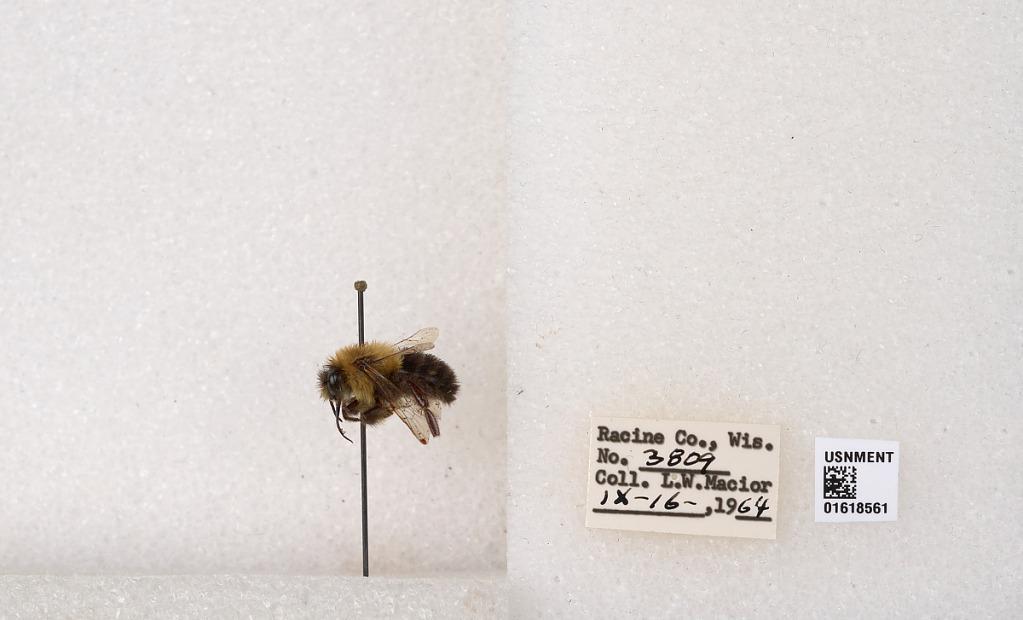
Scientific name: Bombus impatiens Cresson
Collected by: L. Macior
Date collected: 1964-9-16
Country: United States
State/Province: Wisconsin
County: Racine
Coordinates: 42.7299, -87.8123